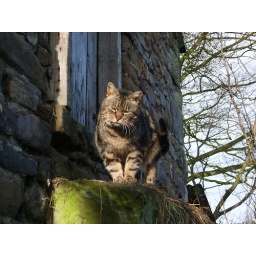
this seasoned looking cat was guarding the hay loft of a 300 yr old barn in derbyshire